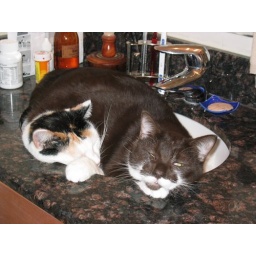
The soon-to-be-new arrivals just chillin' in the bathroom sink